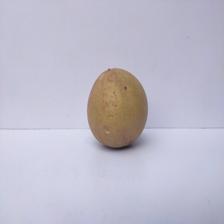
Size: Large